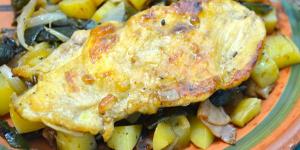
pollo a la cerveza con patatas